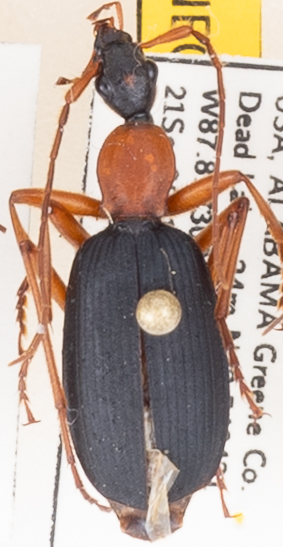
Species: Galerita bicolor
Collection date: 2021-09-21
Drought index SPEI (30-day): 1.386
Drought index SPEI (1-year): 1.416
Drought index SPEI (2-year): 2.09